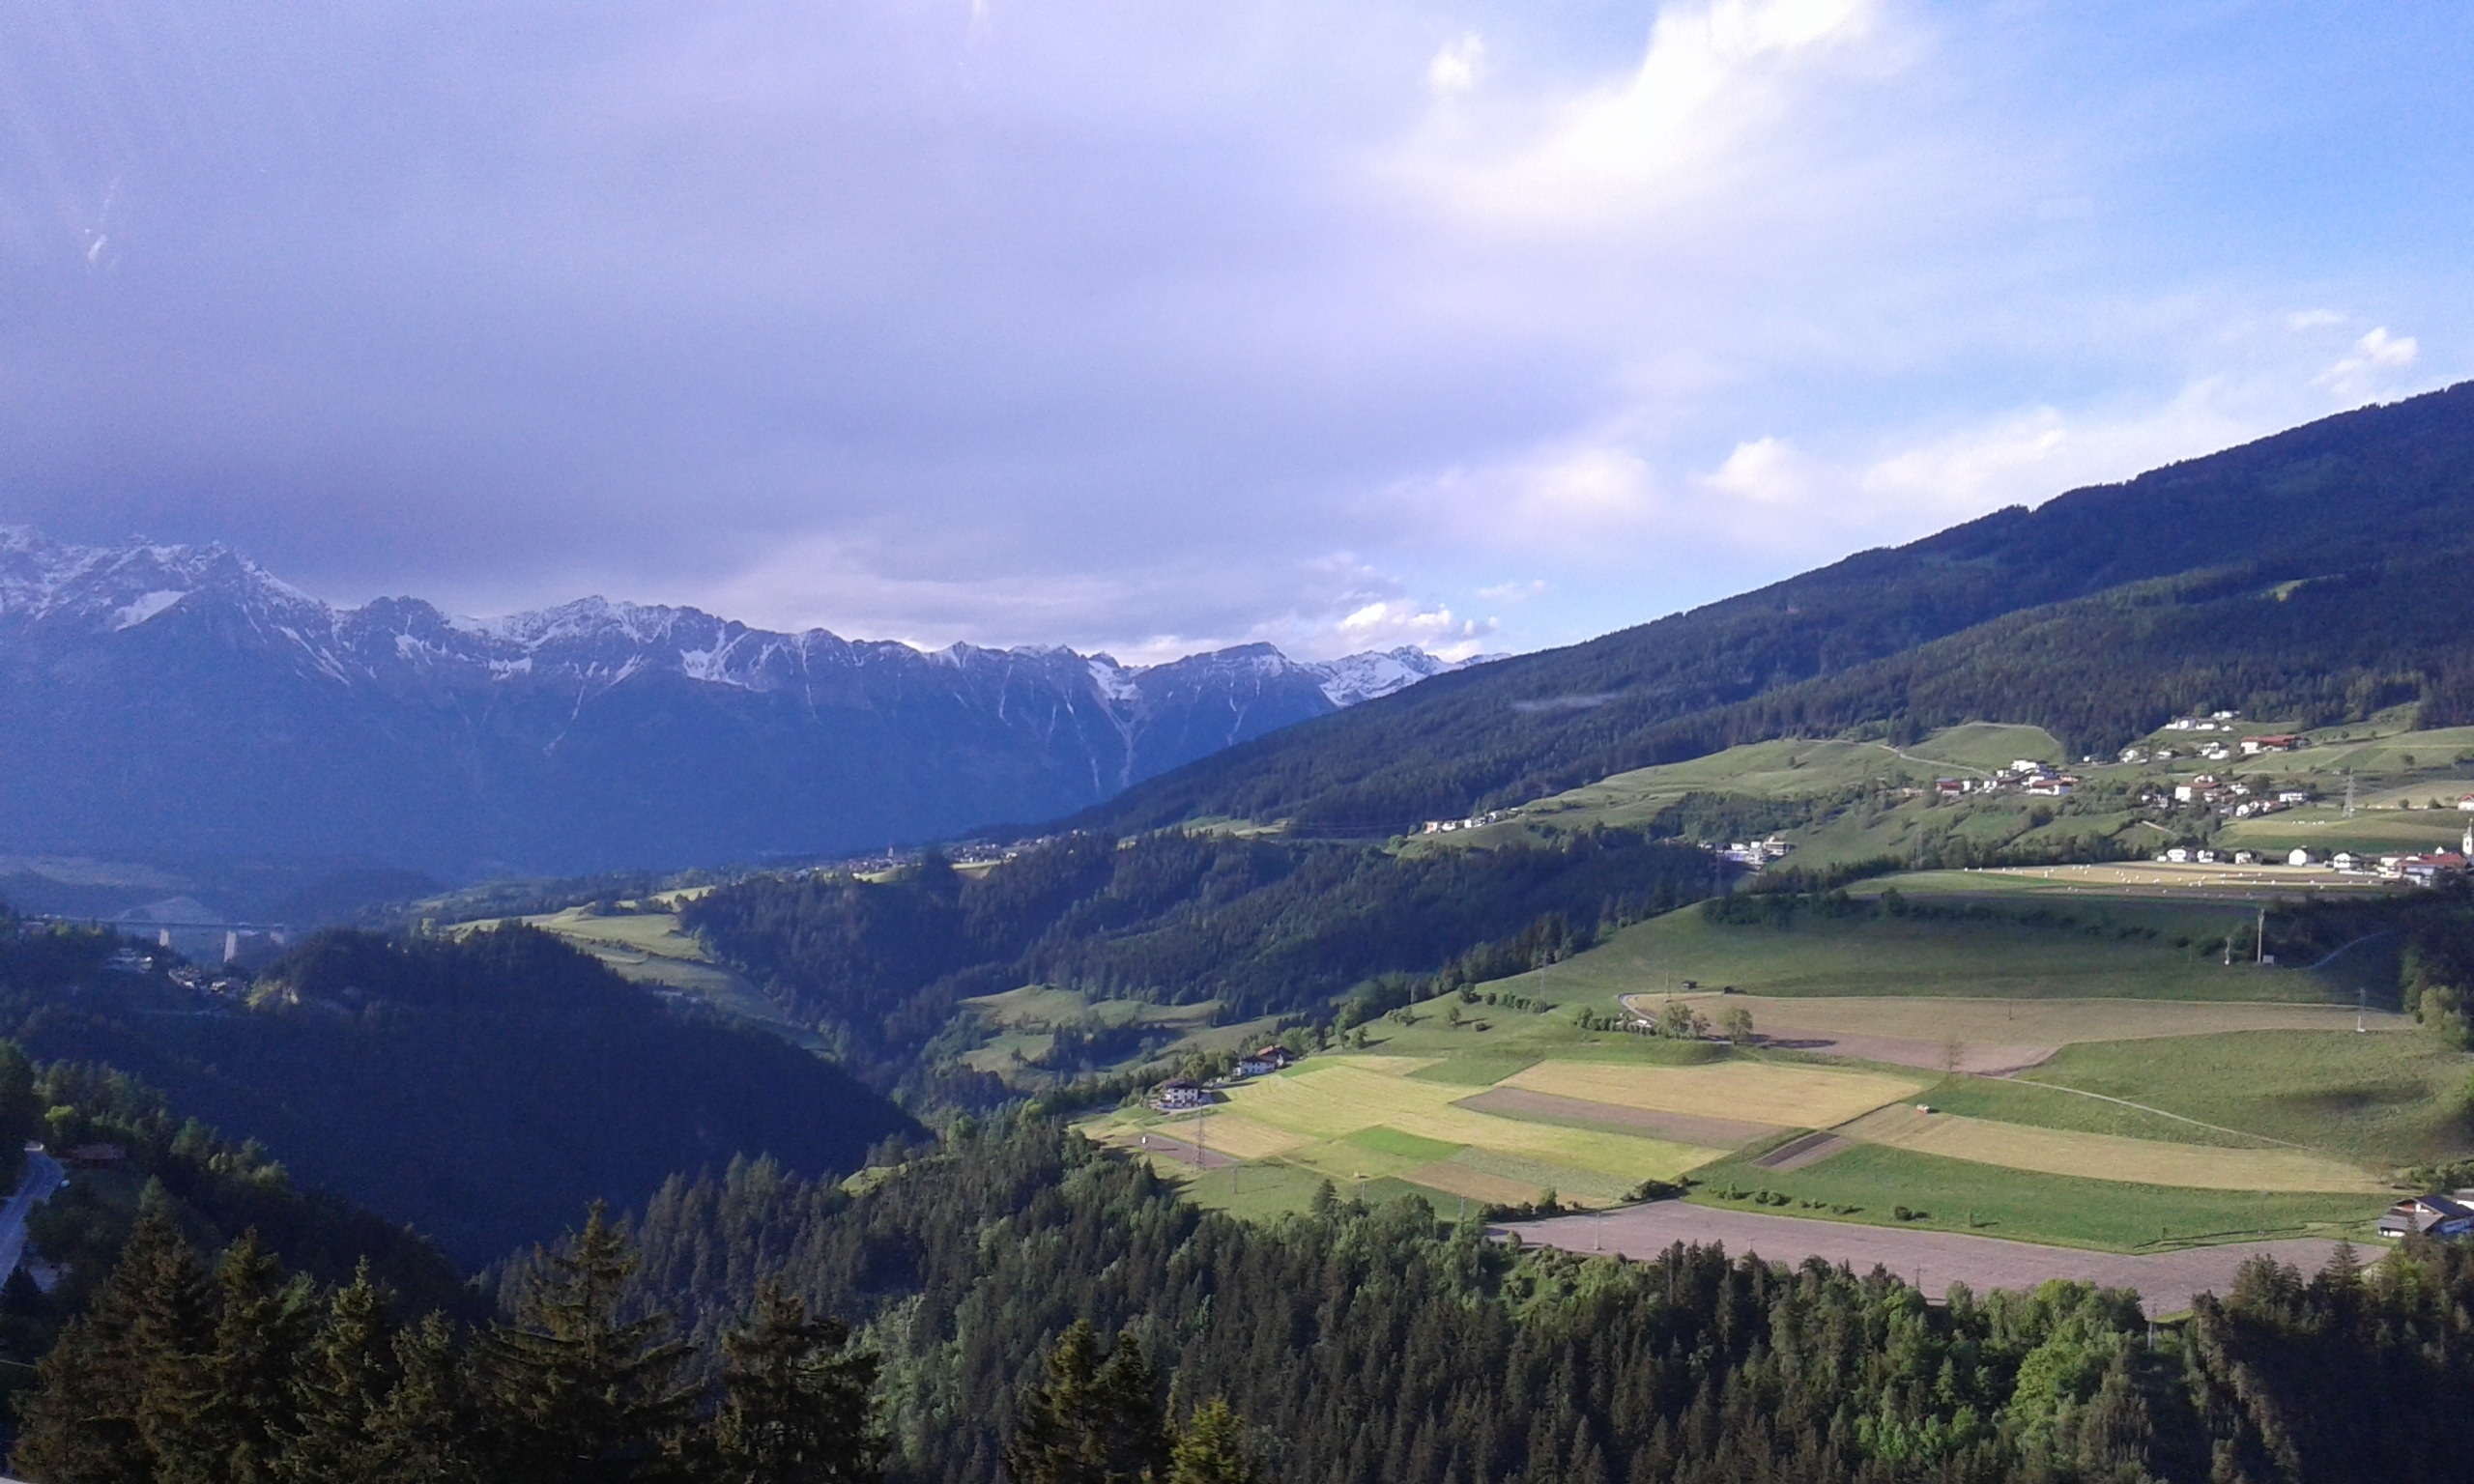
landscape, mountain, cloud, meadow, hill, valley, mountain range, ridge, alps, plateau, rural area, landform, aerial photography, mountain pass, geographical feature, mountainous landforms